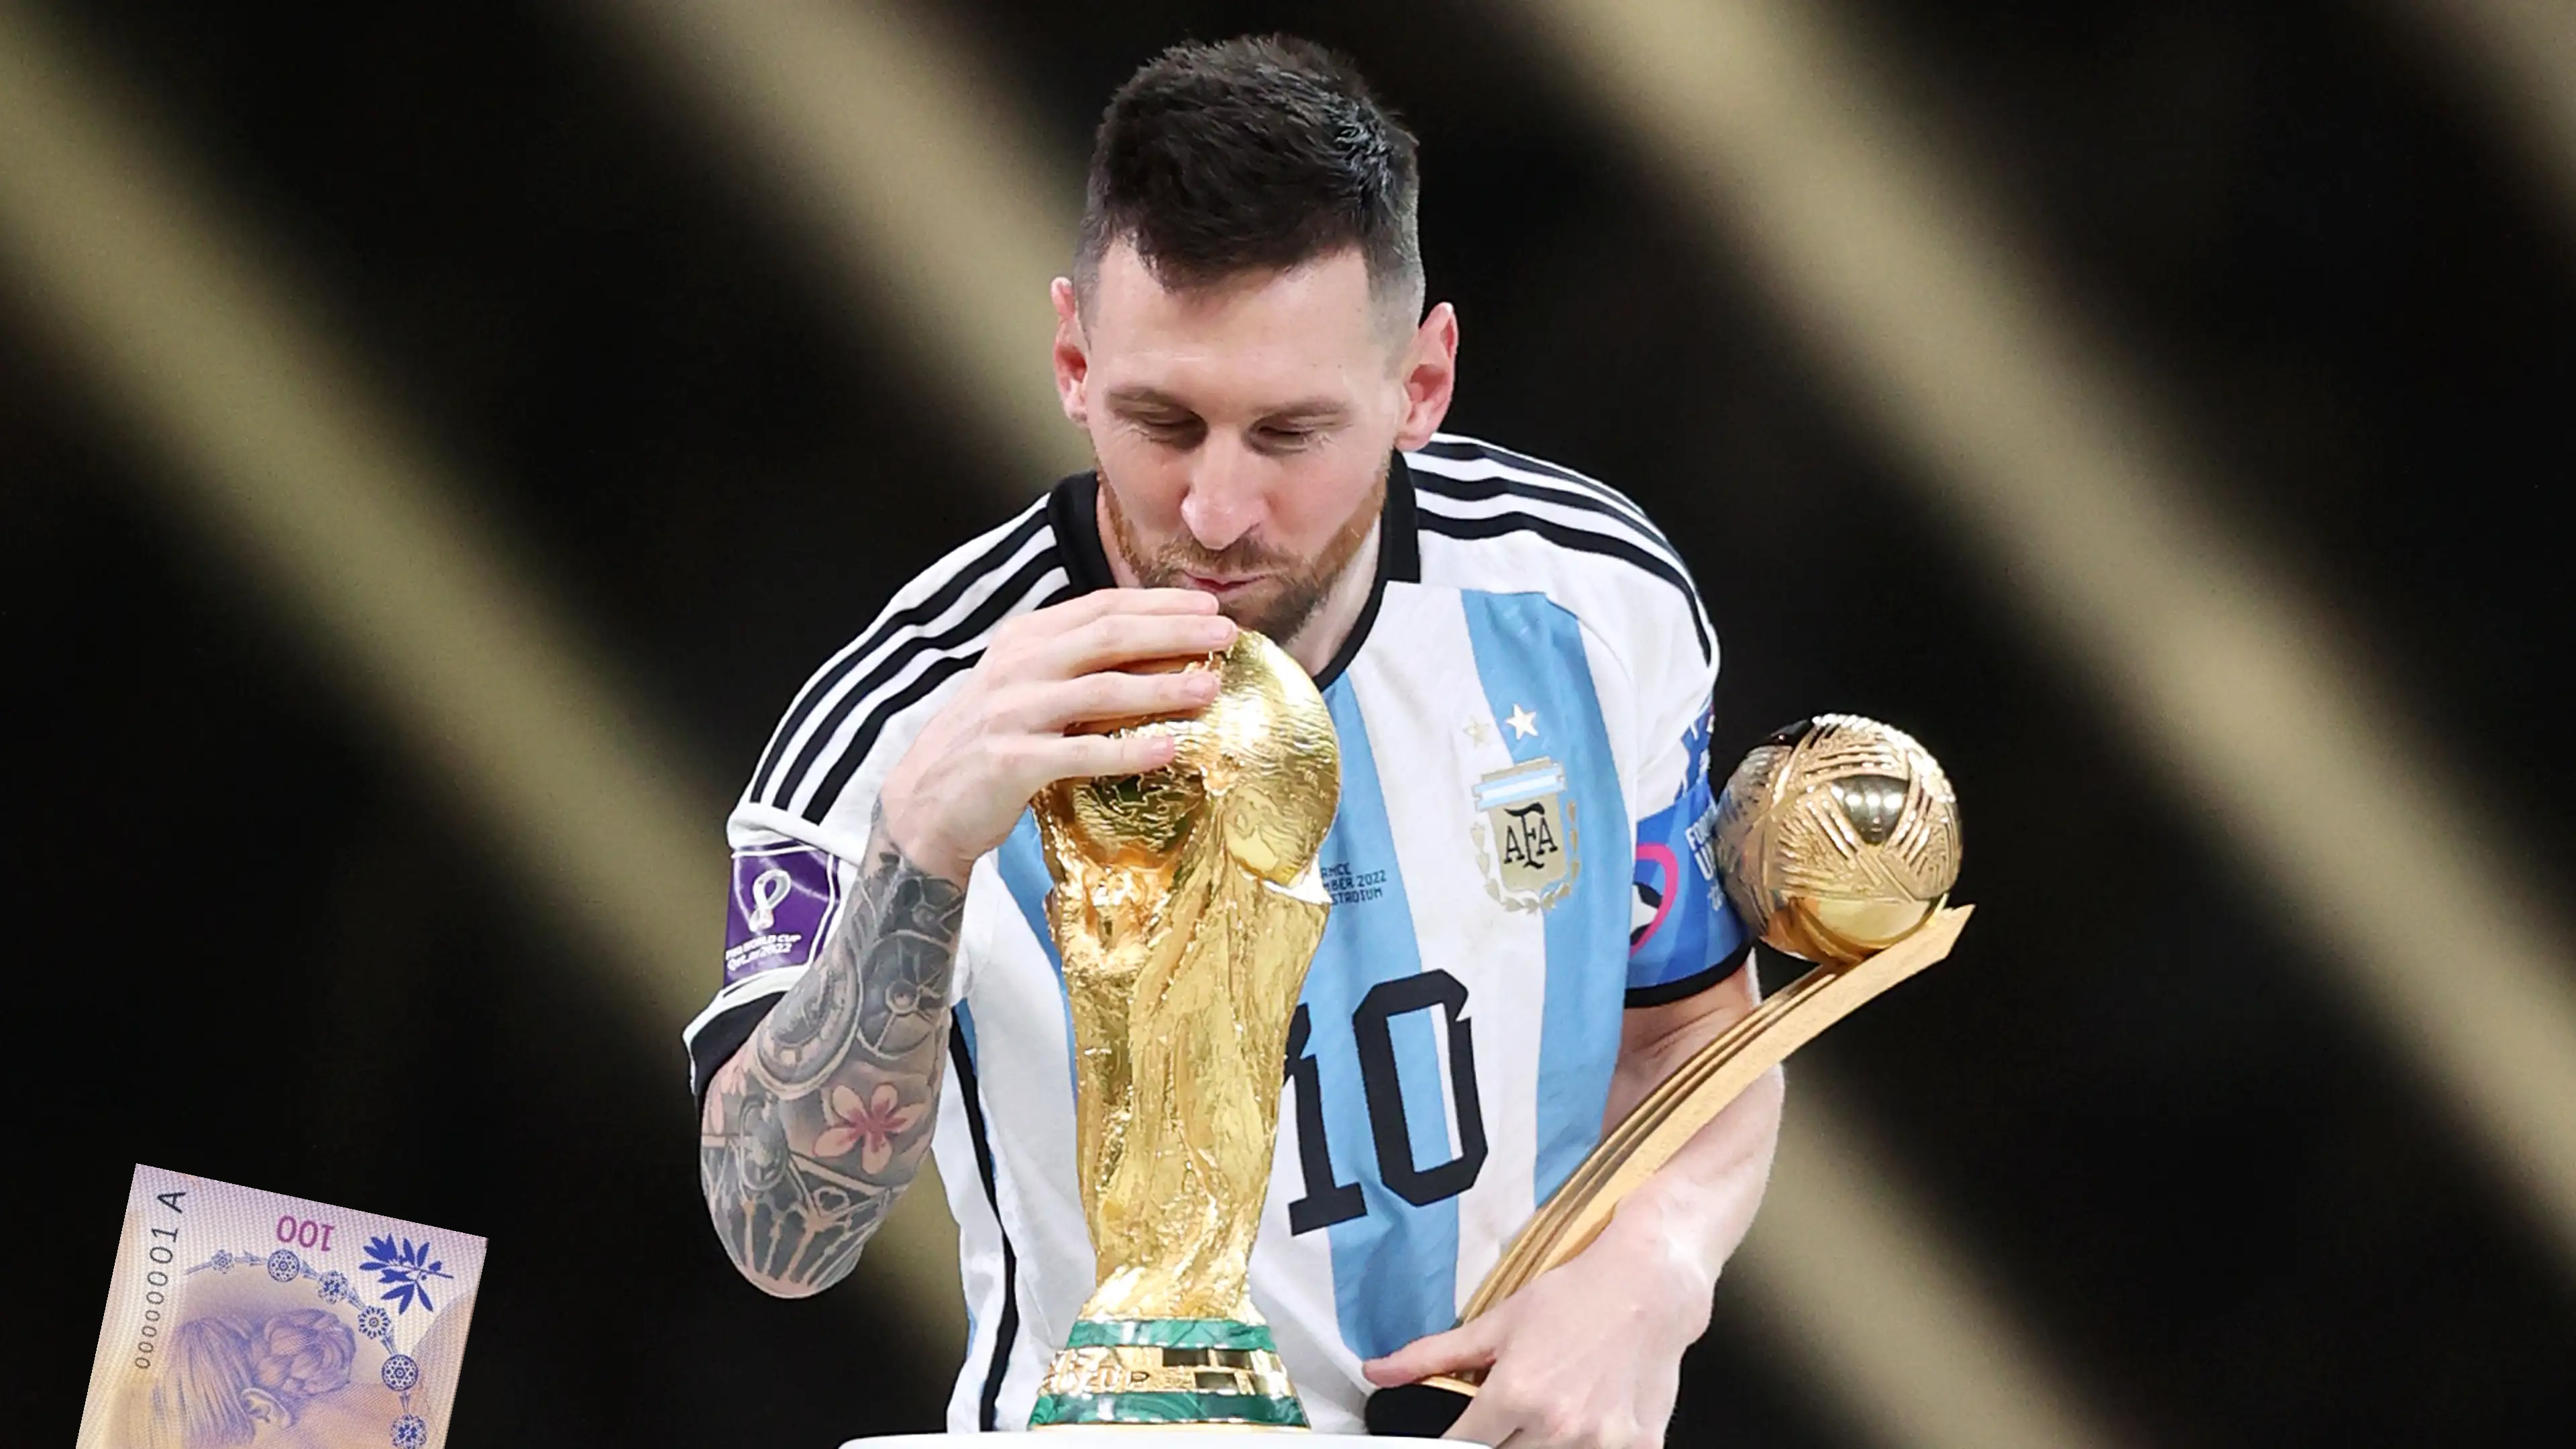
Denominación: 100